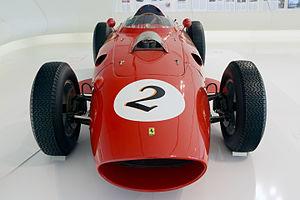
Le Grand Prix de France 1958, disputé sur le circuit de Reims-Gueux le 6 juillet 1958, est la soixante-dixième épreuve du championnat du monde de Formule 1 courue depuis 1950 et la sixième manche du championnat 1958.
Le Grand Prix de Monaco 1958, disputé sur le circuit de Monaco le 18 mai 1958, est la soixante-sixième épreuve du championnat du monde de Formule 1 courue depuis 1950 et la seconde manche du championnat 1958.
Le Grand Prix d'Italie 1958, disputé sur le circuit de Monza le 7 septembre 1958, est la soixante-quatorzième épreuve du championnat du monde de Formule 1 courue depuis 1950 et la dixième manche du championnat 1958.
Le Grand Prix du Maroc 1958, disputé sur le circuit urbain Ain-Diab à Casablanca le 19 octobre 1958, est la soixante-quinzième épreuve du championnat du monde de Formule 1 courue depuis 1950 et la onzième et dernière manche du championnat 1958.